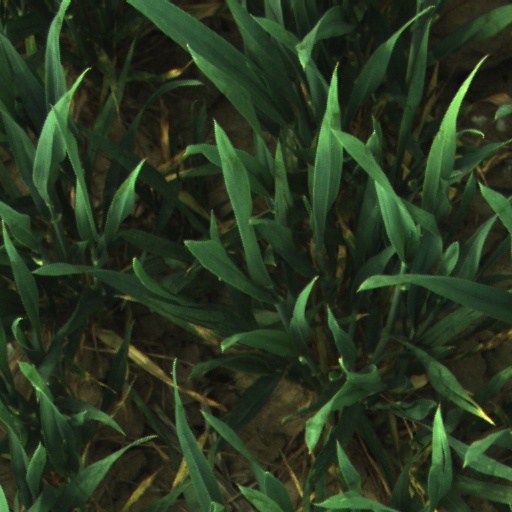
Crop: wheat